Ole Gunnar Solskjær

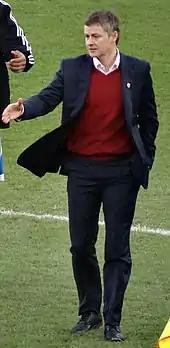
Solskjær as Cardiff City manager in 2014

On 2 January 2014, Solskjær was announced as manager of Cardiff City. The club won its first game with Solskjær in charge, coming from behind to beat Newcastle United 2–1 in the third round of the FA Cup, two days after his appointment. Cardiff then struggled for points and after defeats against Swansea City, Hull City, Crystal Palace and Sunderland, were relegated back to the Championship following a 3–0 away defeat to Newcastle. At the end of the season, Cardiff finished 20th, collecting only 7 wins and 30 points. He departed on 18 September 2014 following Cardiff City's poor run of form at the start of the Championship campaign.